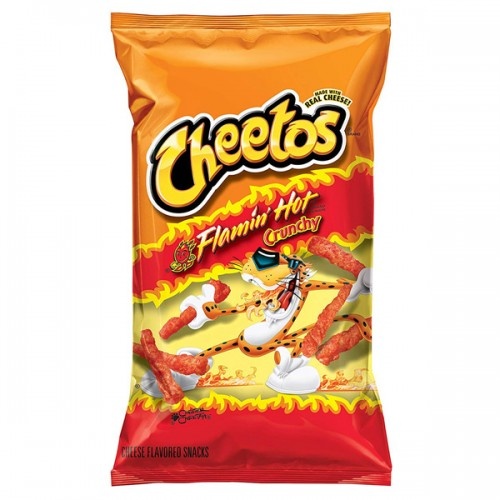
Cheetos Flamin Hot 227g
Hot, spicy flavored crunchy, cheesy snacks. Box Contains: - 1 x Cheetos Flamin Hot
Brand: Asetena Pa
Category: Food, Beverages & Tobacco > Food Items > Snack Foods > Cheese Puffs